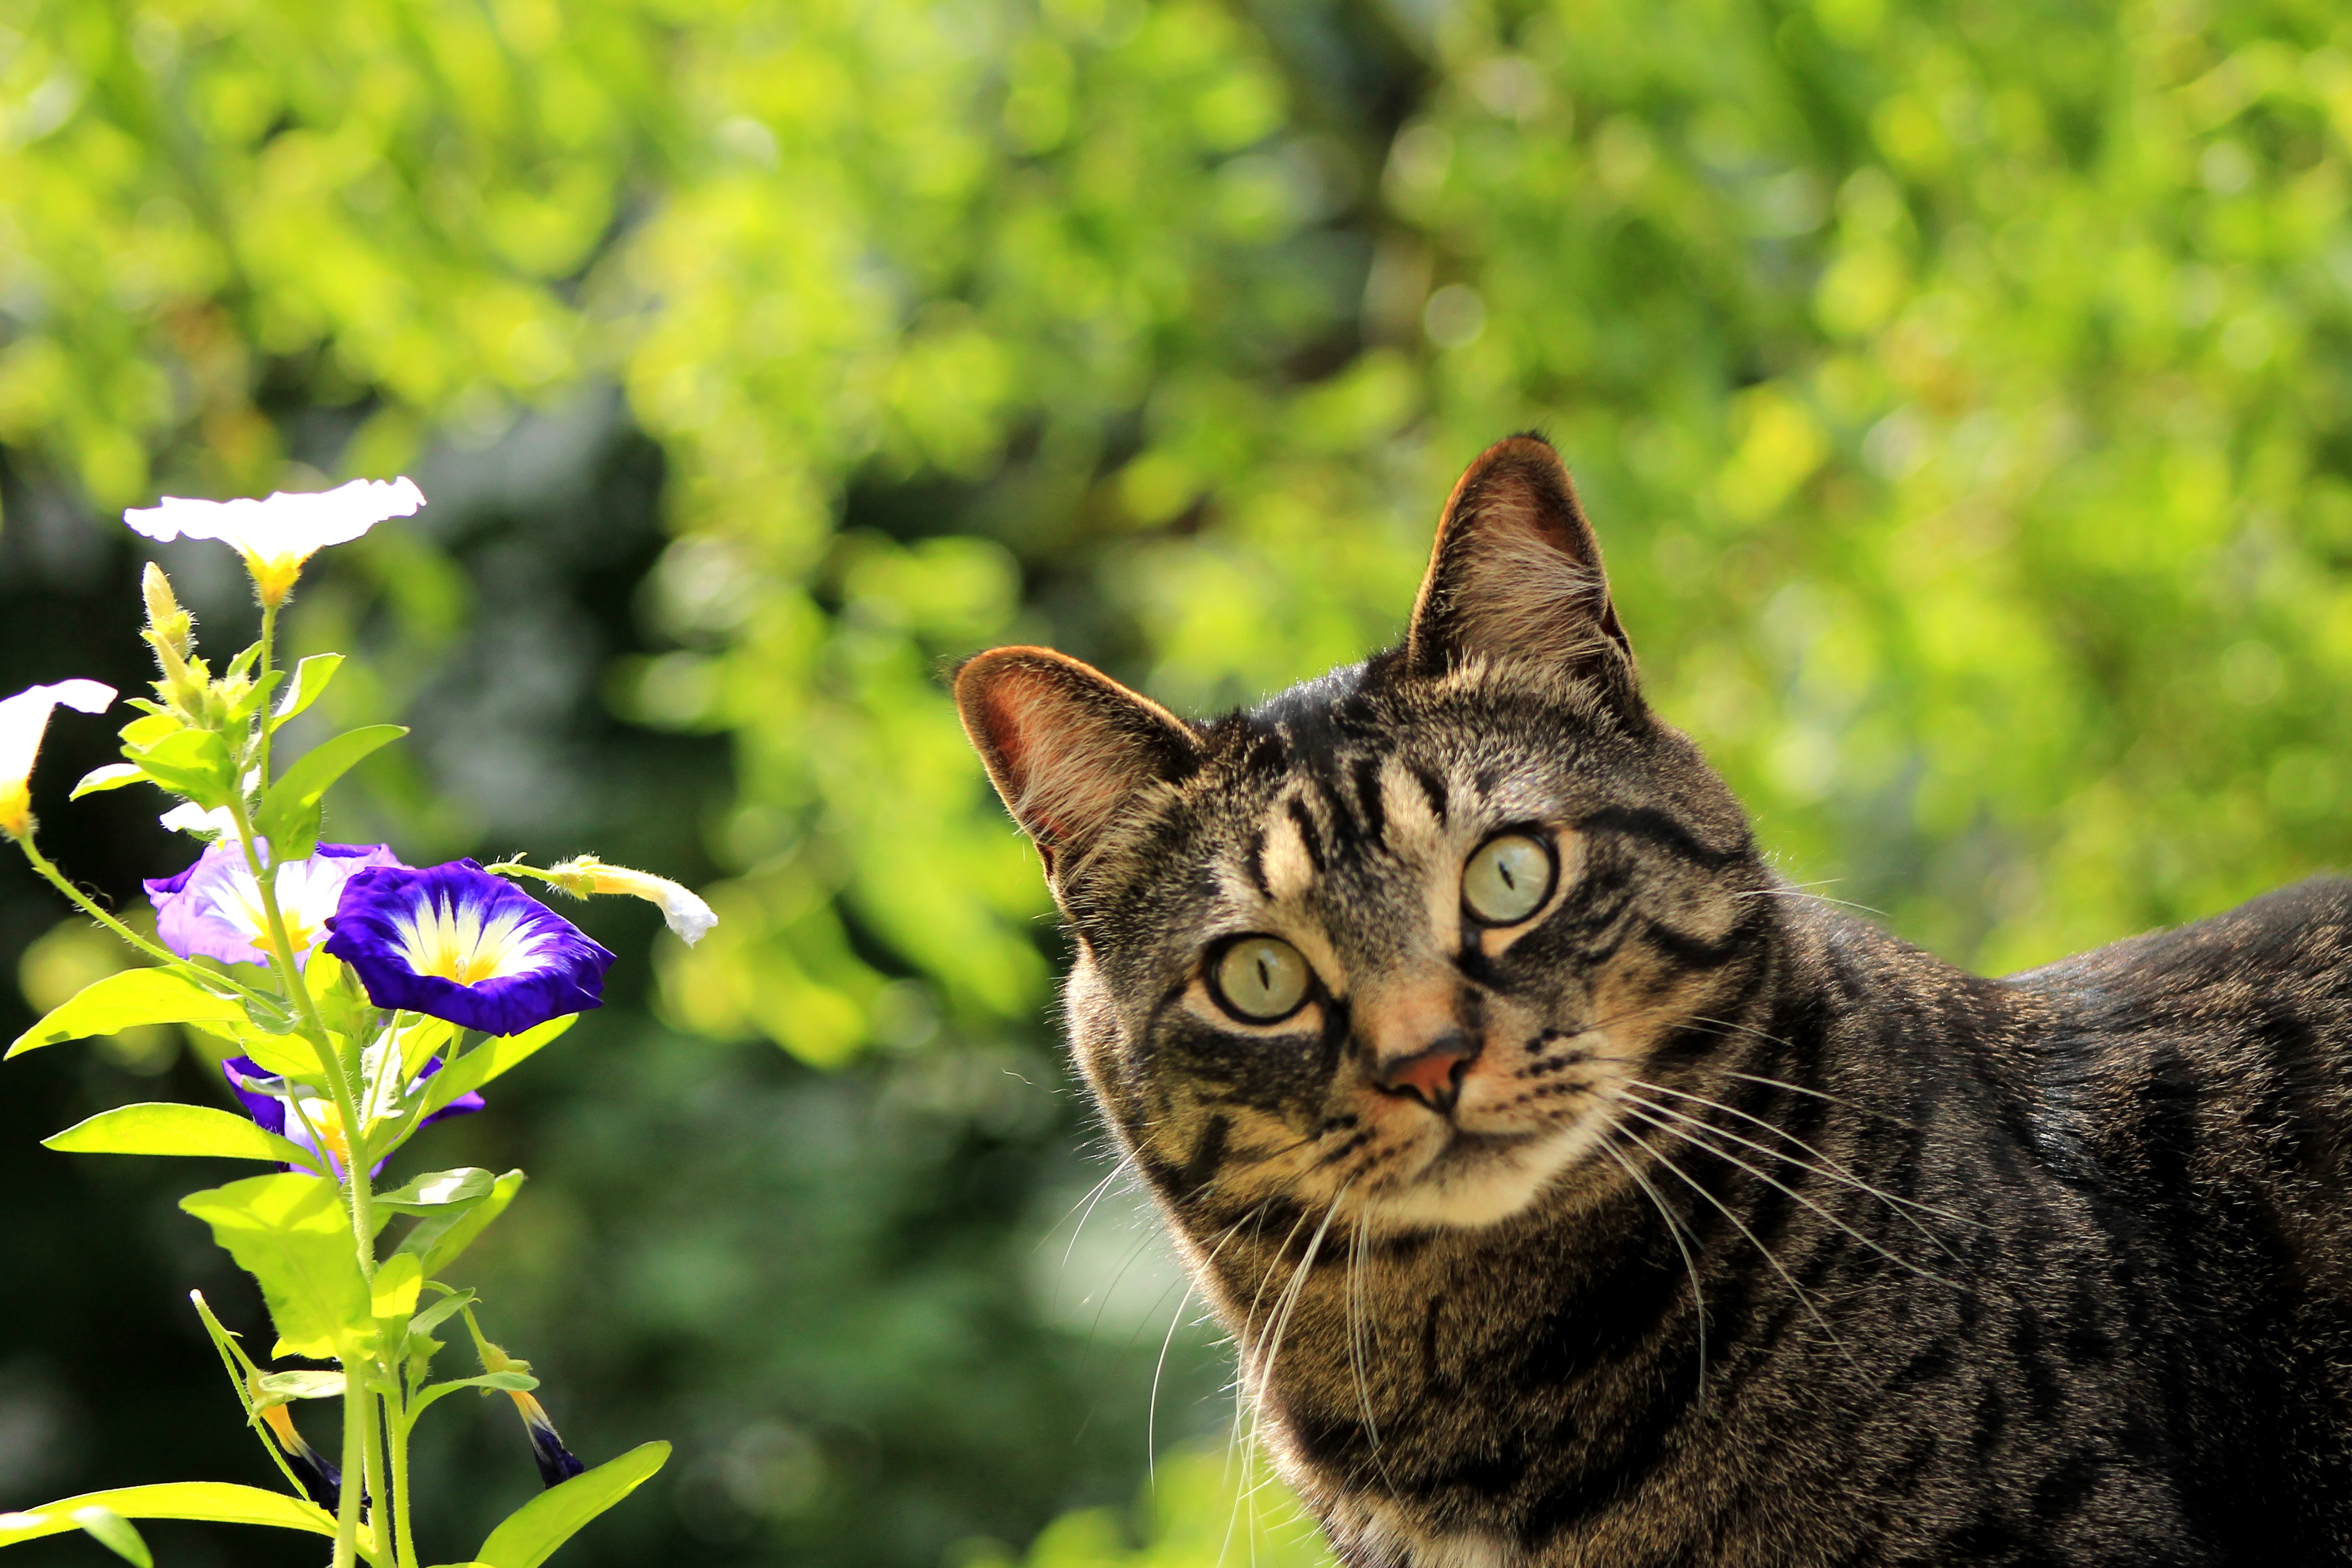
nature, grass, outdoor, sweet, flower, animal, cute, wildlife, pet, spring, cat, feline, tabby, mammal, garden, fauna, whiskers, kitty, happy, vertebrate, domestic, stare, surprise, meow, wild cat, small to medium sized cats, cat like mammal